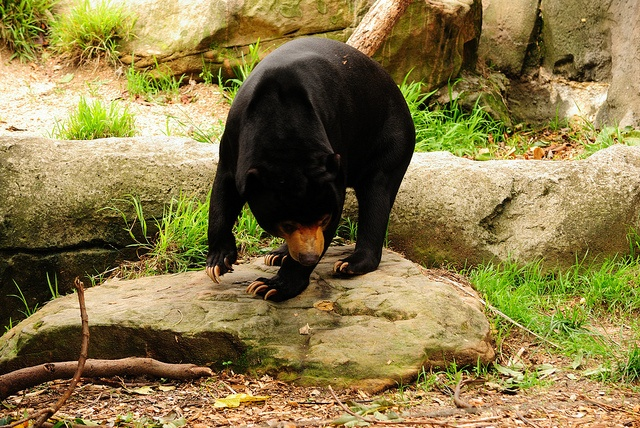
black bear standing on top of rock with rocky background
A black bear is standing on a grassy rock.
a black bear investigating something on his rock
A young bear standing on top of a rock.
A black bear stands on a rock, looking at the ground.